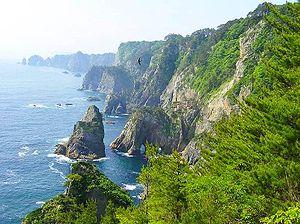
Tanohata est un village du district de Shimohei, situé dans la préfecture d'Iwate, au Japon.
Les parcs nationaux du Japon sont au nombre de 34. Il existe également 56 « parcs quasi nationaux », et 311 parcs naturels préfectoraux.